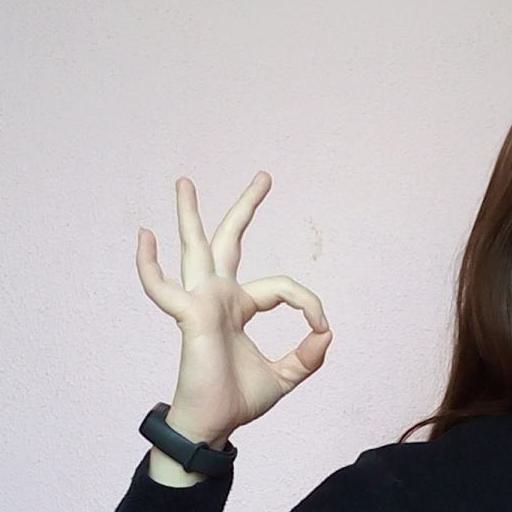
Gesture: ok